Maxime Feri Farzaneh

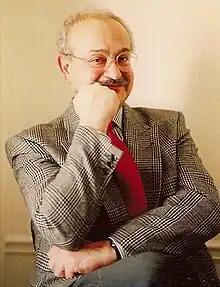
Maxime Feri Farzaneh

Maxime Feri Farzaneh (born Mostafa Farzaneh; 2 July 1929 – 19 July 2022) was a French-Iranian writer and filmmaker. He signed his books "M.F. Farzaneh" and his films "".